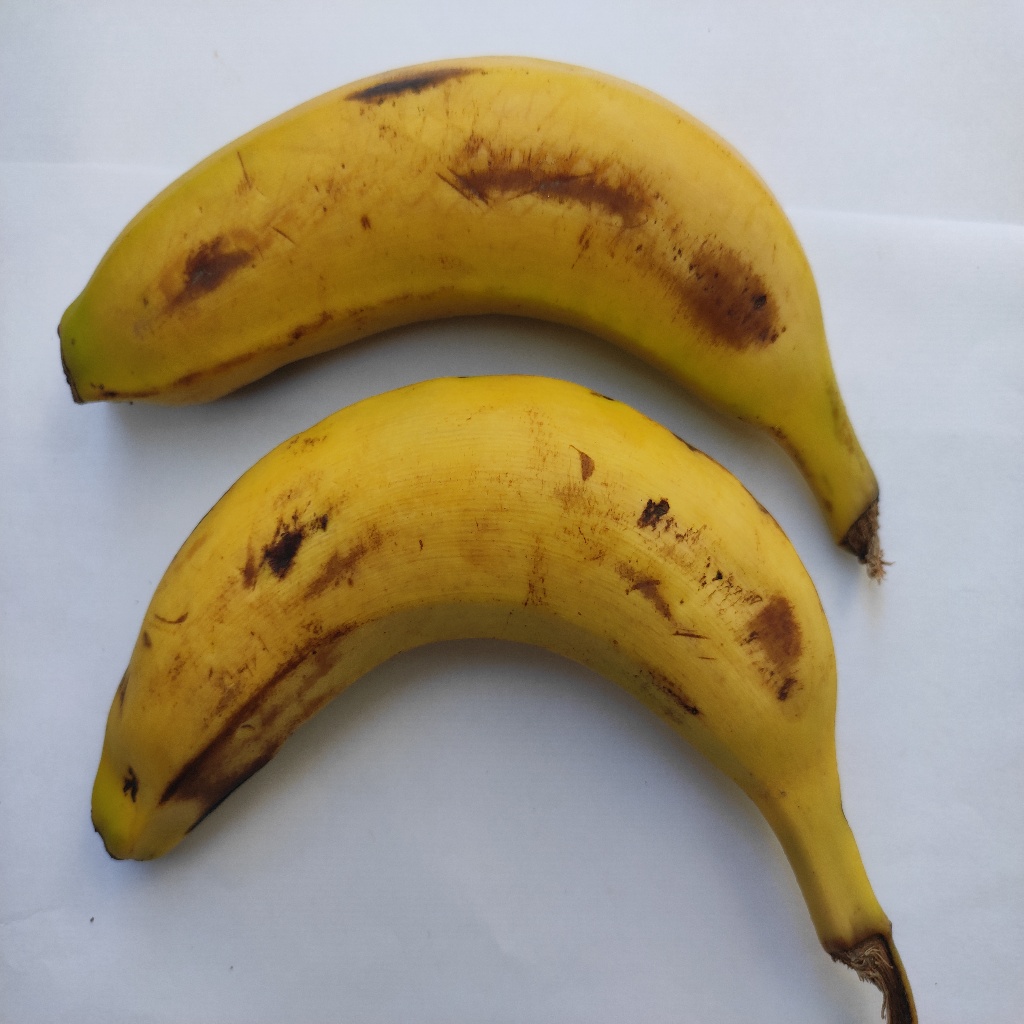
Crop: banana
Quality class: Class_B